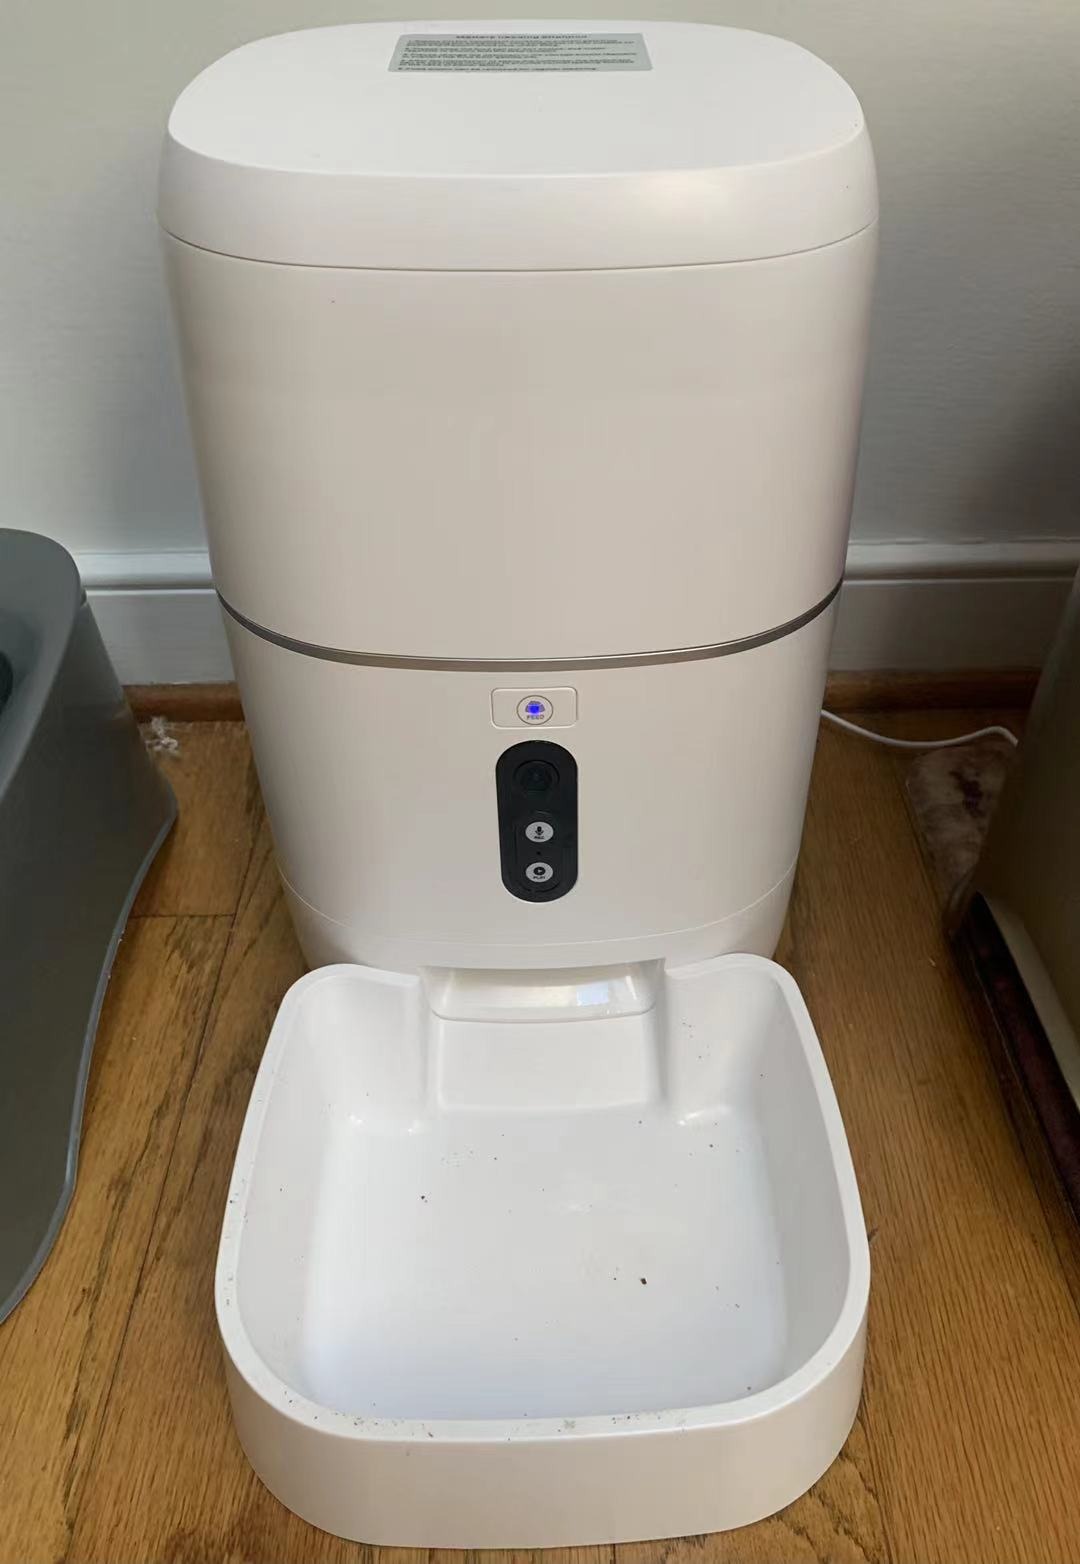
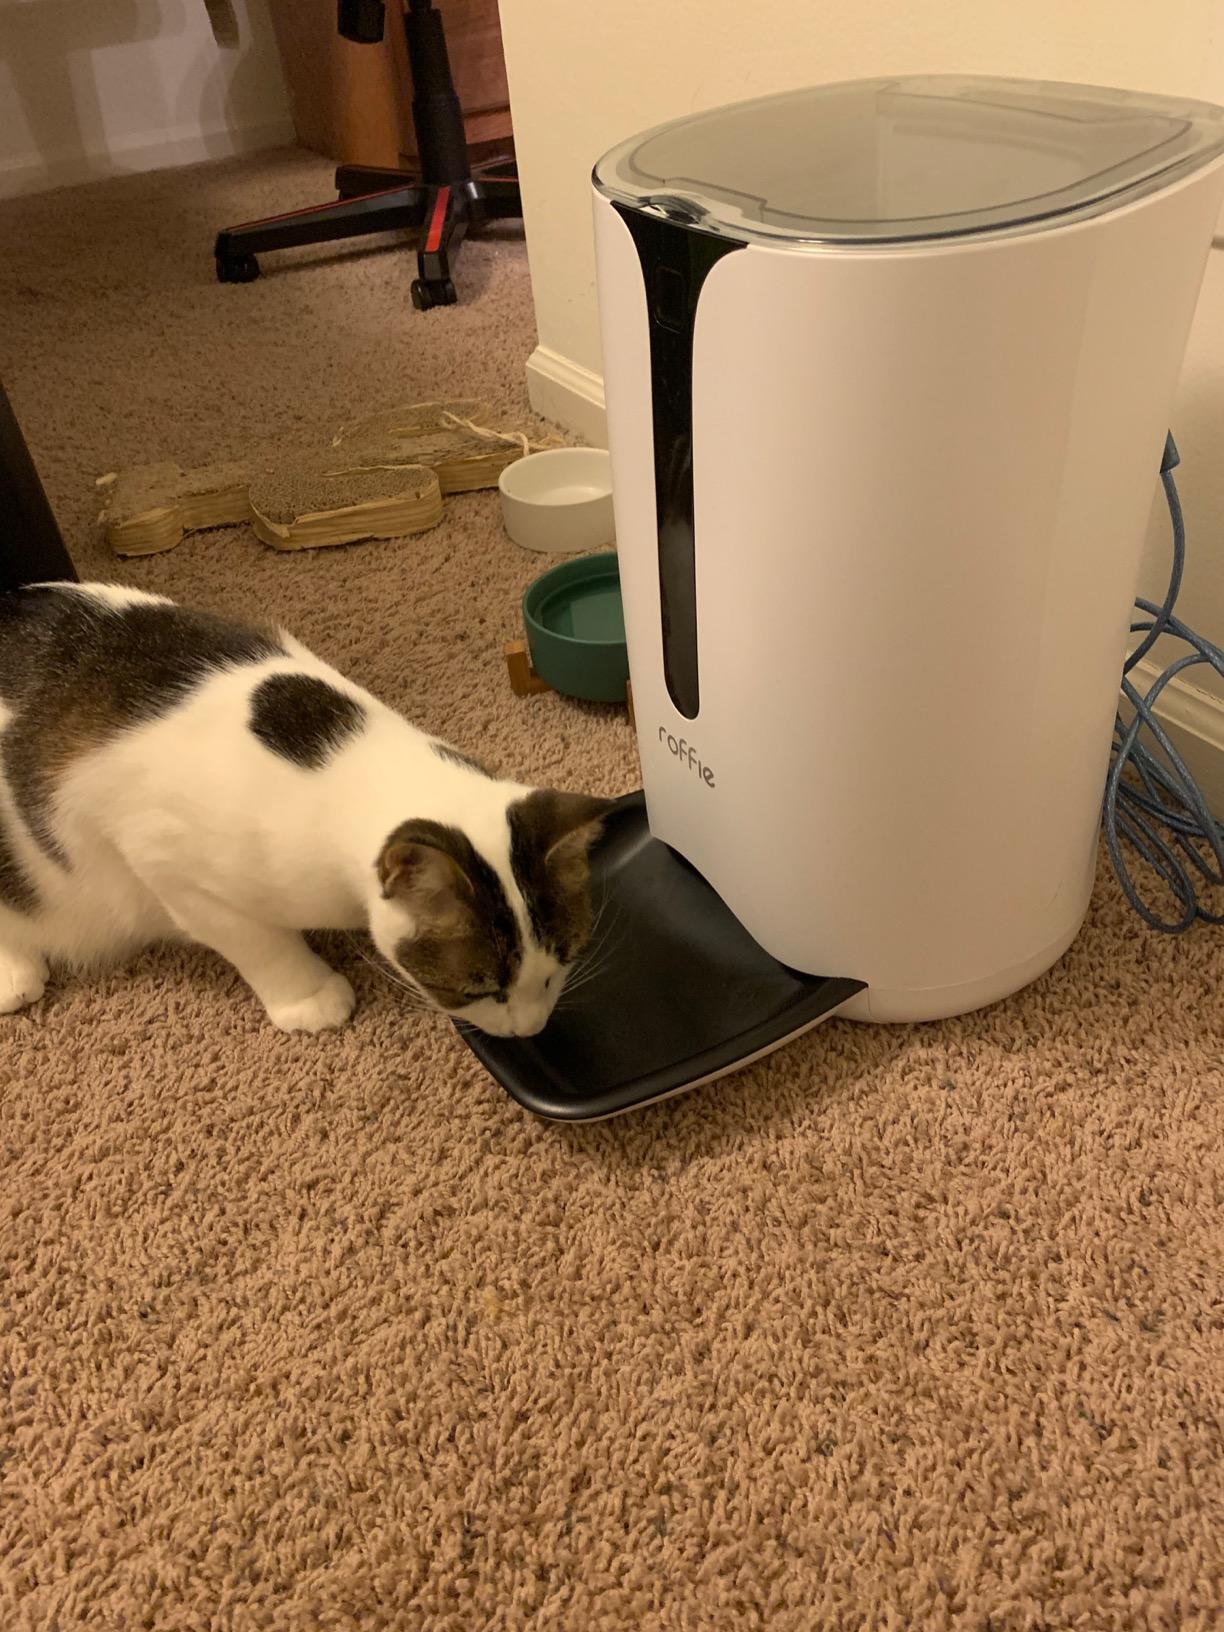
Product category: items_feeder
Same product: no